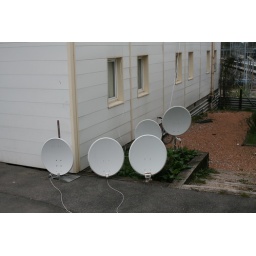
An interesting sign of who lives in these buildings